Carmo di Brocchi

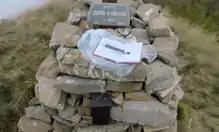
Summit register

The summit of Carmo di Brocchi can be reached on foot starting from Colle del Garezzo (NW) or from Passo della Teglia (SW).